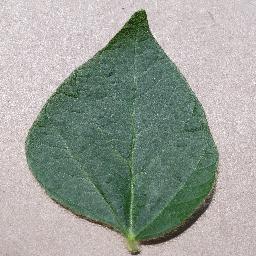
Label: Soybean___healthy